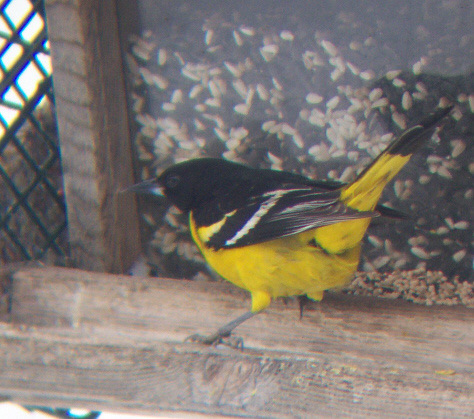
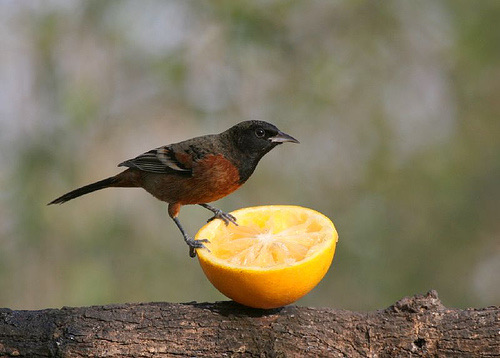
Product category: misc
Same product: yes